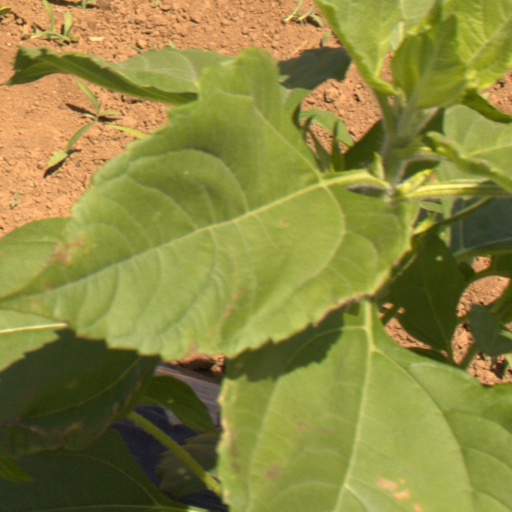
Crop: Jerusalem artichoke